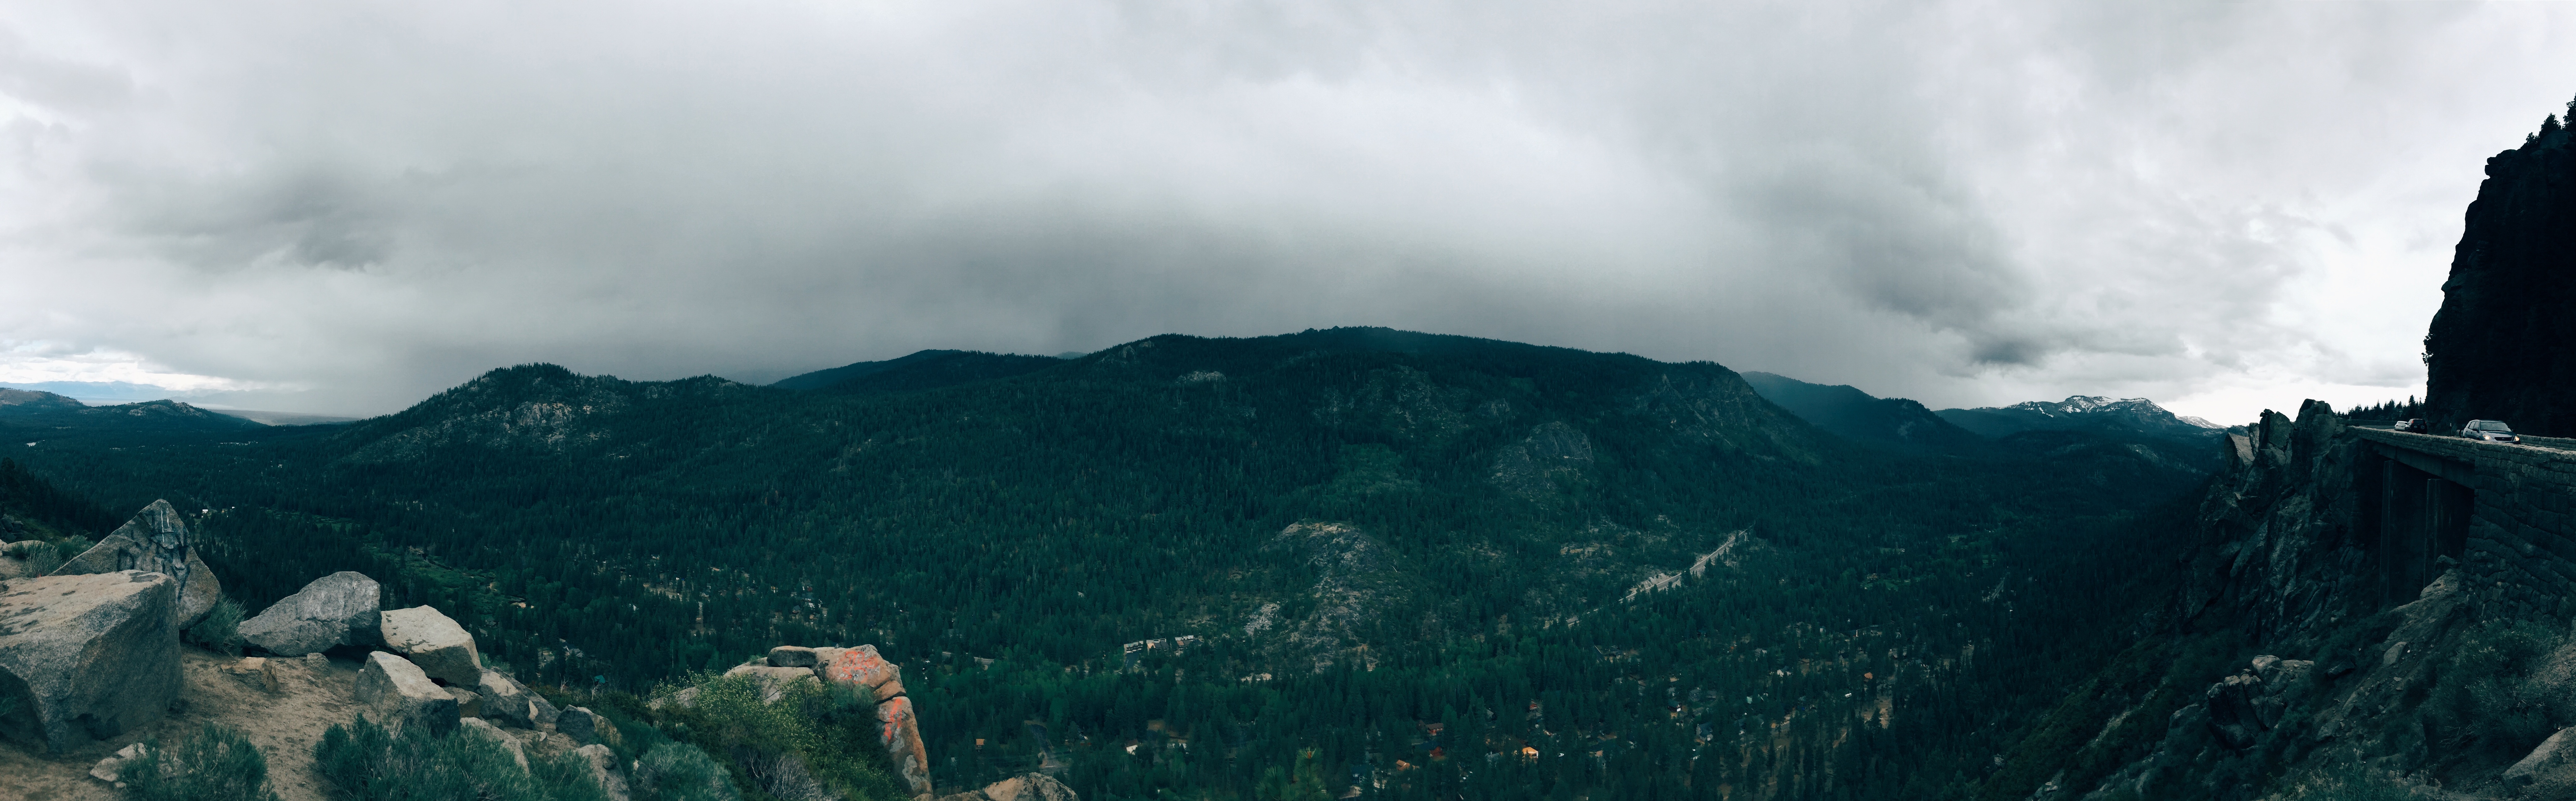
mountain, mountain range, fjord, extreme sport, terrain, alps, landform, geographical feature, mountainous landforms, glacial landform, geological phenomenon